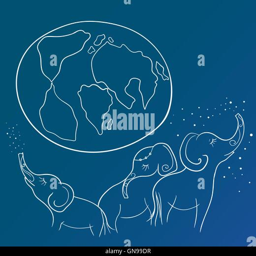
vector sketch with person and the earth